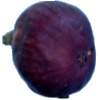
Label: Fig 1